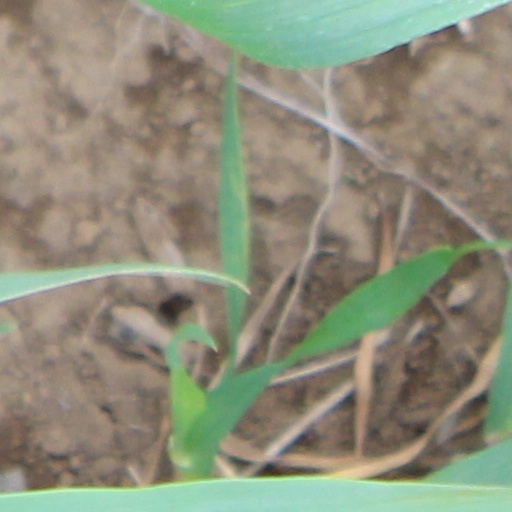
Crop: wheat